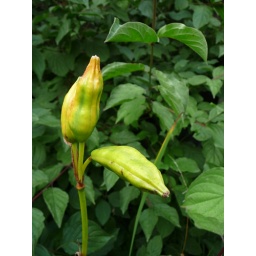
Plump yellow seedpods of the yellow water iris that grows in the tub.September in an Essex garden.September project 365 Garden. 16